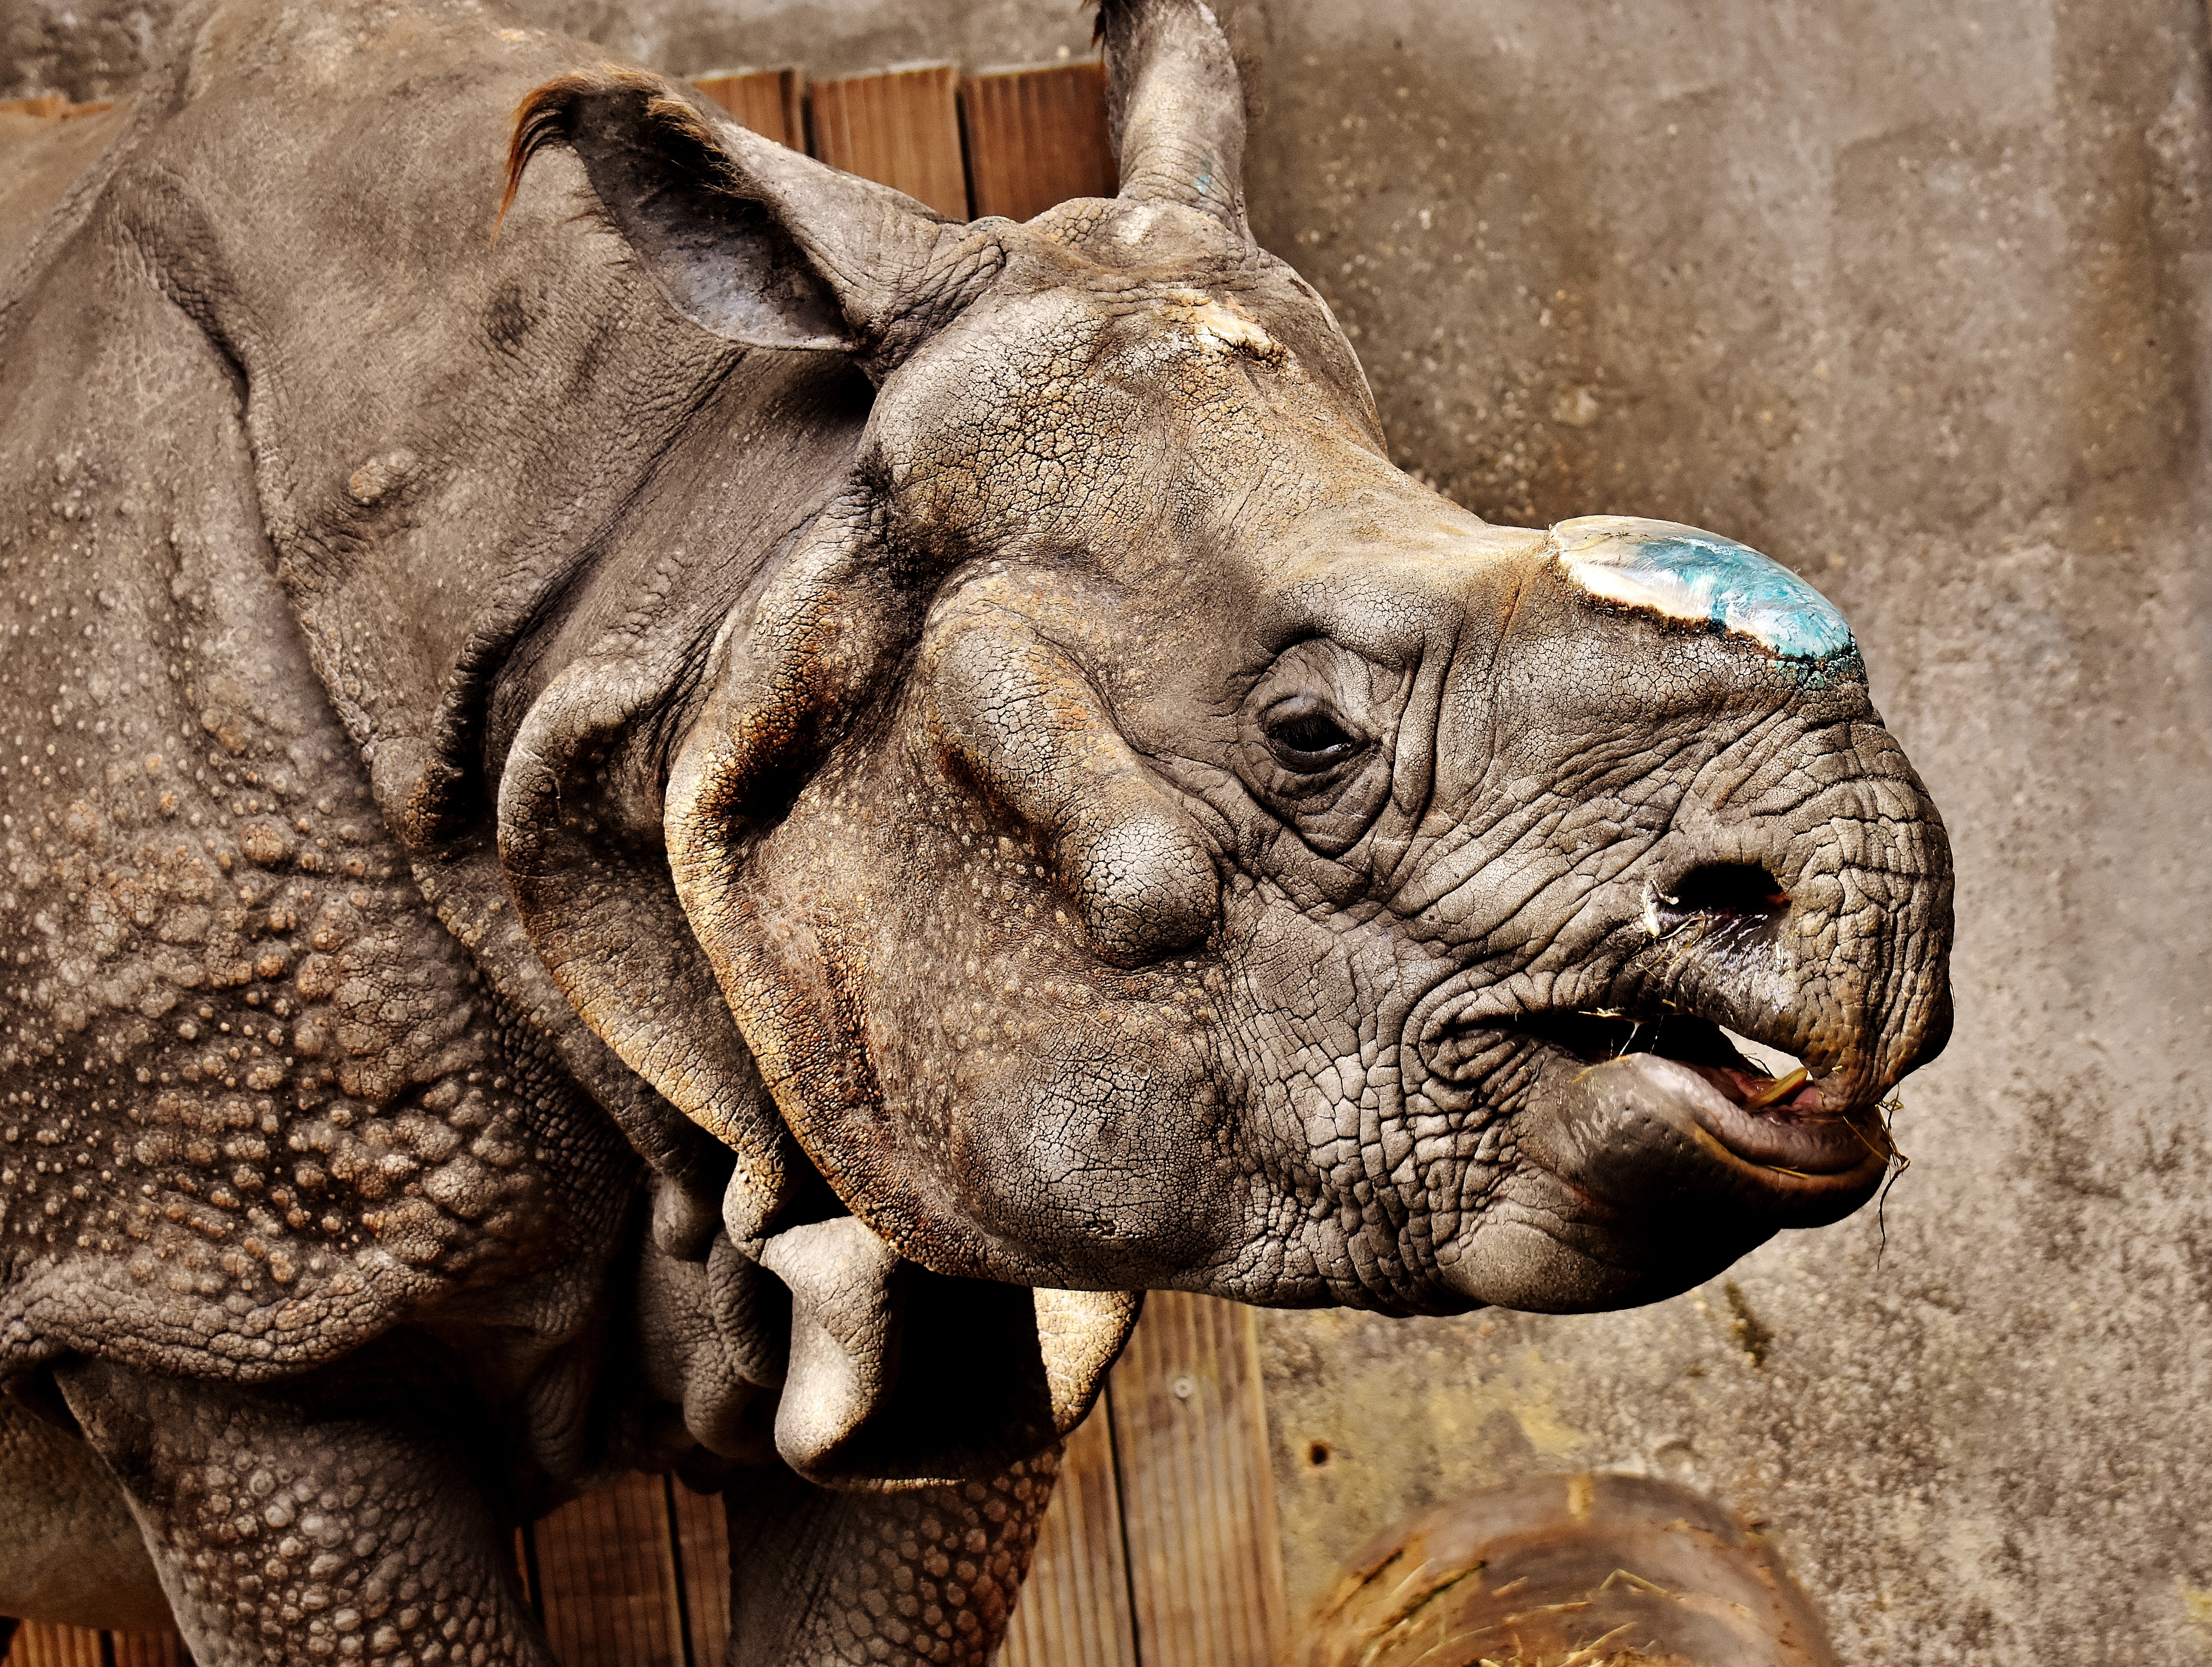
animal, wildlife, zoo, fauna, rhino, sculpture, rhinoceros, tail, head, skin, animal world, munich, pachyderm, panzer, big game, tierpark hellabrunn